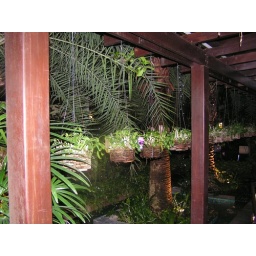
Hotel restaurant with tables under the waterfall off the edge of the roof and into the pool below